Richard Coss

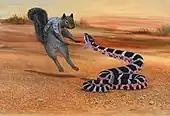
Painting by Richard Coss (1981) derived from video showing a female California ground squirrel jumping back after being struck in the face by a rattlesnake. The low facial swelling observed afterwards prompted research on adaptive variation in ground squirrel physiological resistance to rattlesnake venom.

Coss published a monograph in 1965 that described his visual perception research based on his theory that human ancestors were the prey of predators for a sufficient evolutionary time to engender innate recognition of predator features including two-facing eyes, sharp teeth, and claws. Subsequently, he posited that recognizing such specific provocative shapes enhanced emotional arousal in a manner that have had an impact on works of art, architecture, and product design.